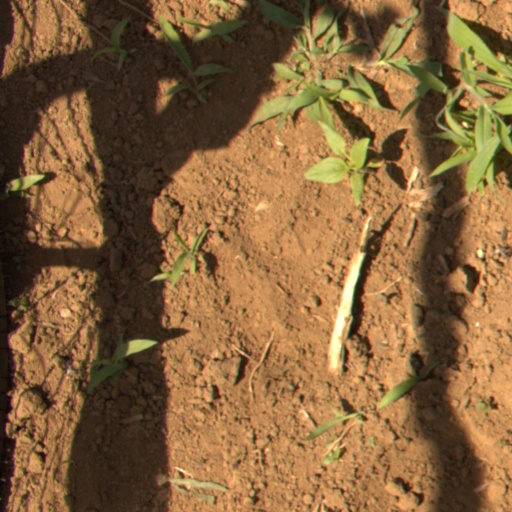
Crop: Jerusalem artichoke